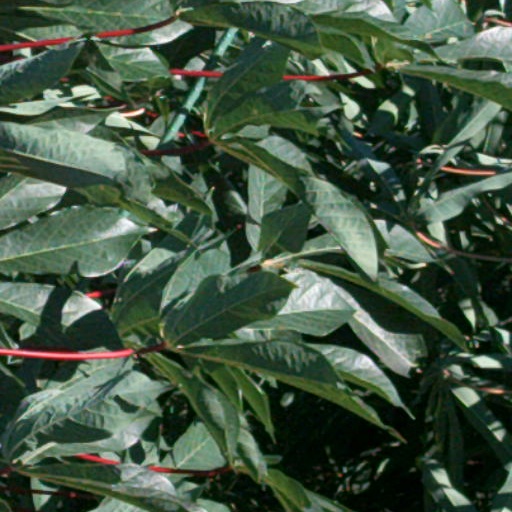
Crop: cassava